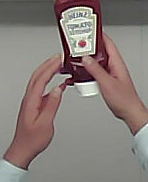
Product: heinz_ketchup